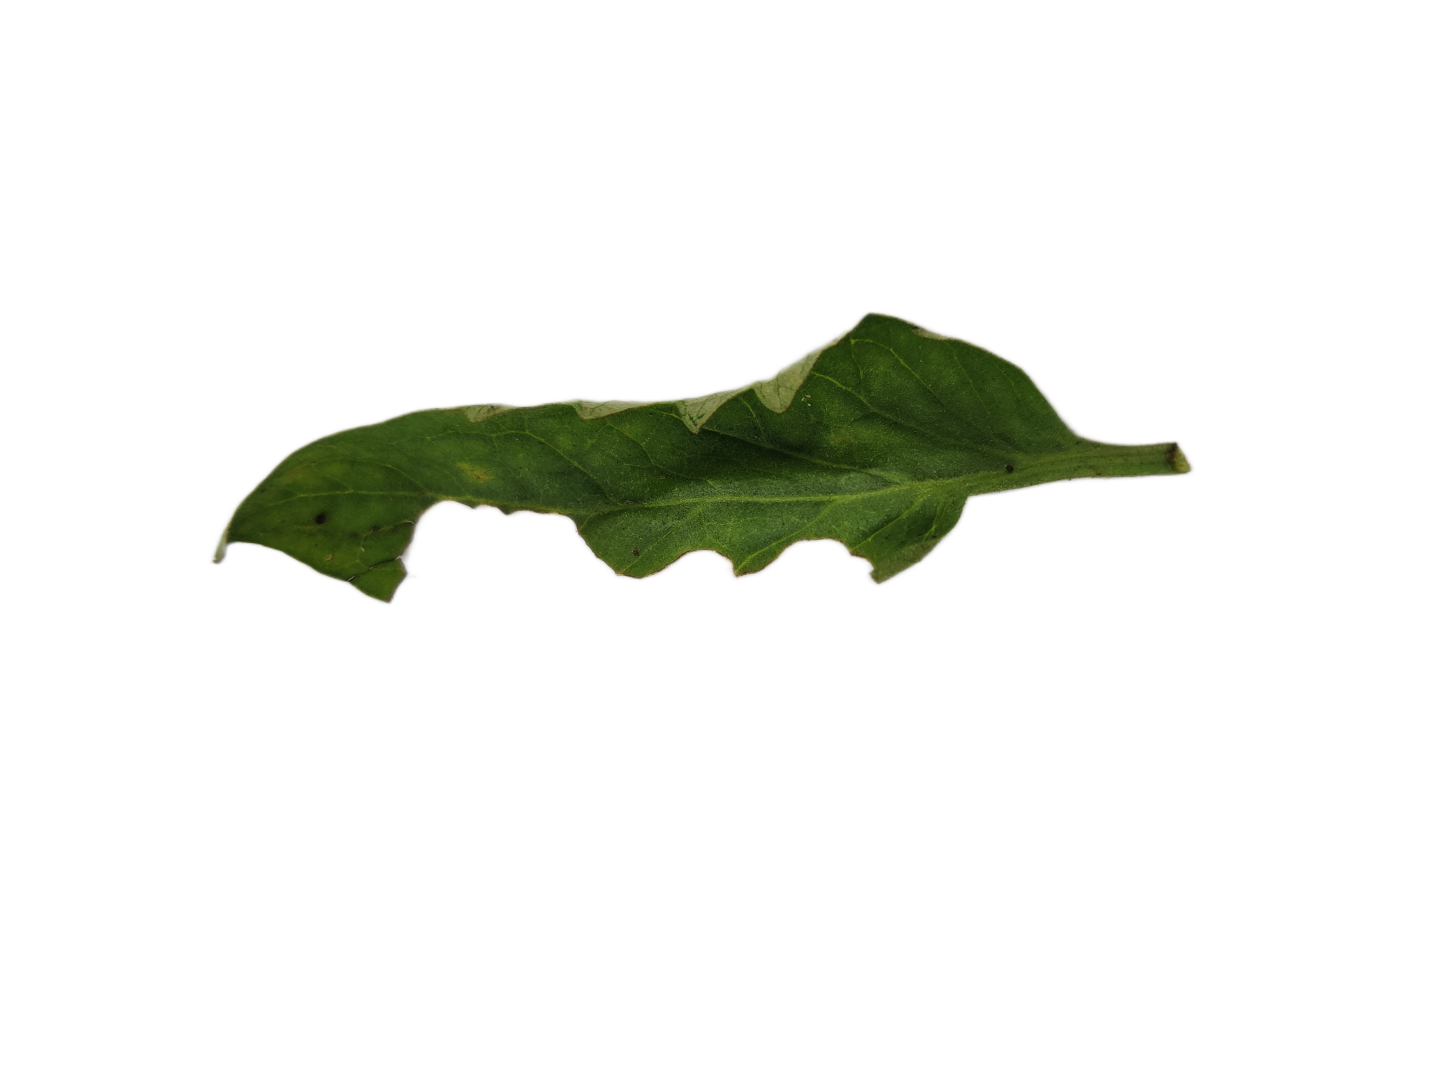
Crop: Tomato
Label: White_spot